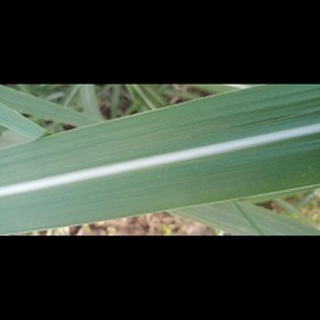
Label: healthy_sugarcane